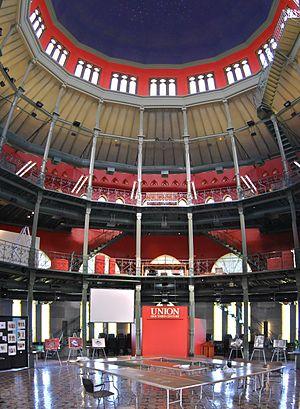
Union College est une école privée, non confessionnelle, dans le domaine des Arts et des Lettres situé à Schenectady, État de New York. Fondé en 1795, Union College devint le premier collège dont la charte ait été accordée par les Régents de l'Université de l'État de New York.